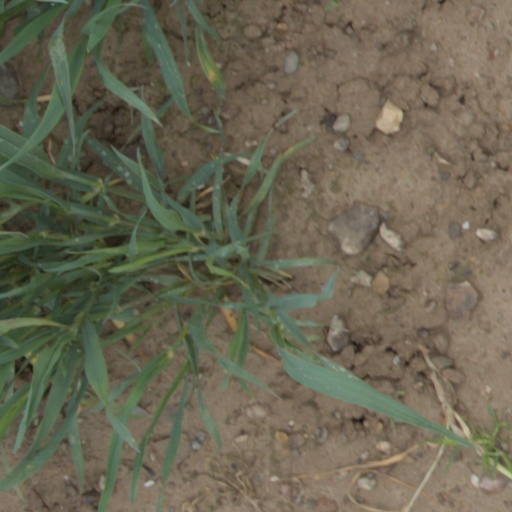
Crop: wheat